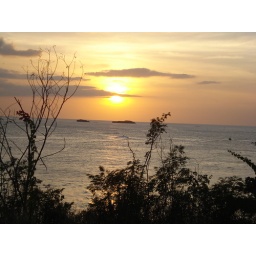
taken at batangas in our beach house